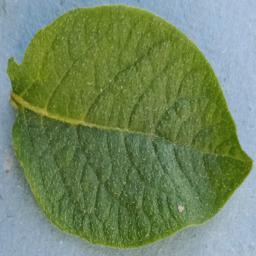
Etiqueta: Sana